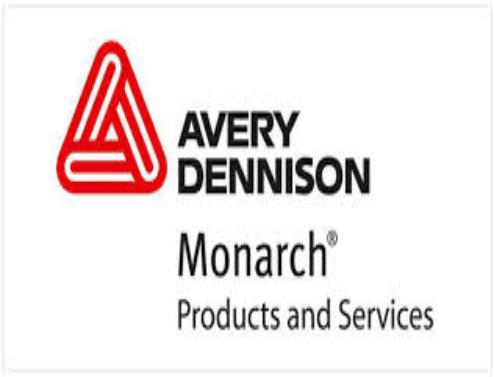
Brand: avery dennison-1
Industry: Others